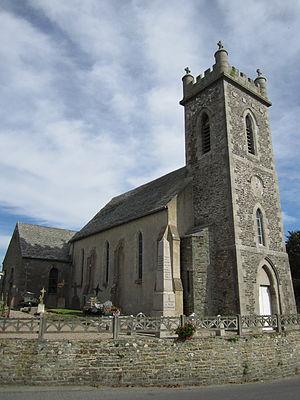
Église Saint-Pierre du Rozel
Le Rozel est une commune française, située dans le département de la Manche en région Normandie, peuplée de 252 habitants.